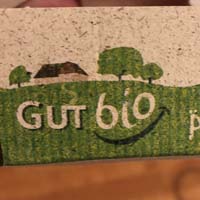
Plastic recycling code class: 8_no_plastic